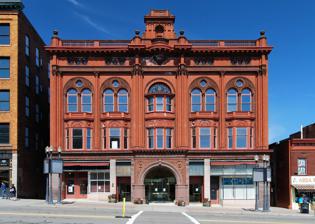
Building: Smith's Opera House
Country: United States of America
Year built: 1894
United States historic place Smith Opera House U.S. National Register of Historic Places U.S. Historic district Contributing property Smith Opera House, September 2012 Show map of New York Show map of the United States Location 82 Seneca St., Geneva, New York Coordinates 42°51′53″N 76°59′4″W / 42.86472°N 76.98444°W / 42.86472; -76.98444 Area 0 acres (0 ha) NRHP reference No. 02001454 Added to NRHP October 10, 1979 Smith Opera House , also known as the Geneva Theater, the Smith, and Smith's Opera House, is a historic theater building located at Geneva in Ontario County, New York . It was constructed in 1894 and is a 3 + 1 ⁄ 2 -story, detached brick-and-stone building.  It was built by one of Geneva's most respected citizens, William Smith, to a design by the architecture firm Pierce & Bickford .  It was renovated in 1931 as a movie theater by architect Victor Rigaumount in a unique combination of Art Deco and Baroque motifs. At one time, it was part of the Schine Theater Chain and was substantially redecorated and redesigned under their ownership. In the late 1960s the theater changed to the ownership of Panther Enterprises and was renamed simply The Geneva Theater. The Geneva Theatre was renamed Smith Opera House in 1983. It was listed on the National Register of Historic Places in 1979. It is located in the Geneva Commercial Historic District . References